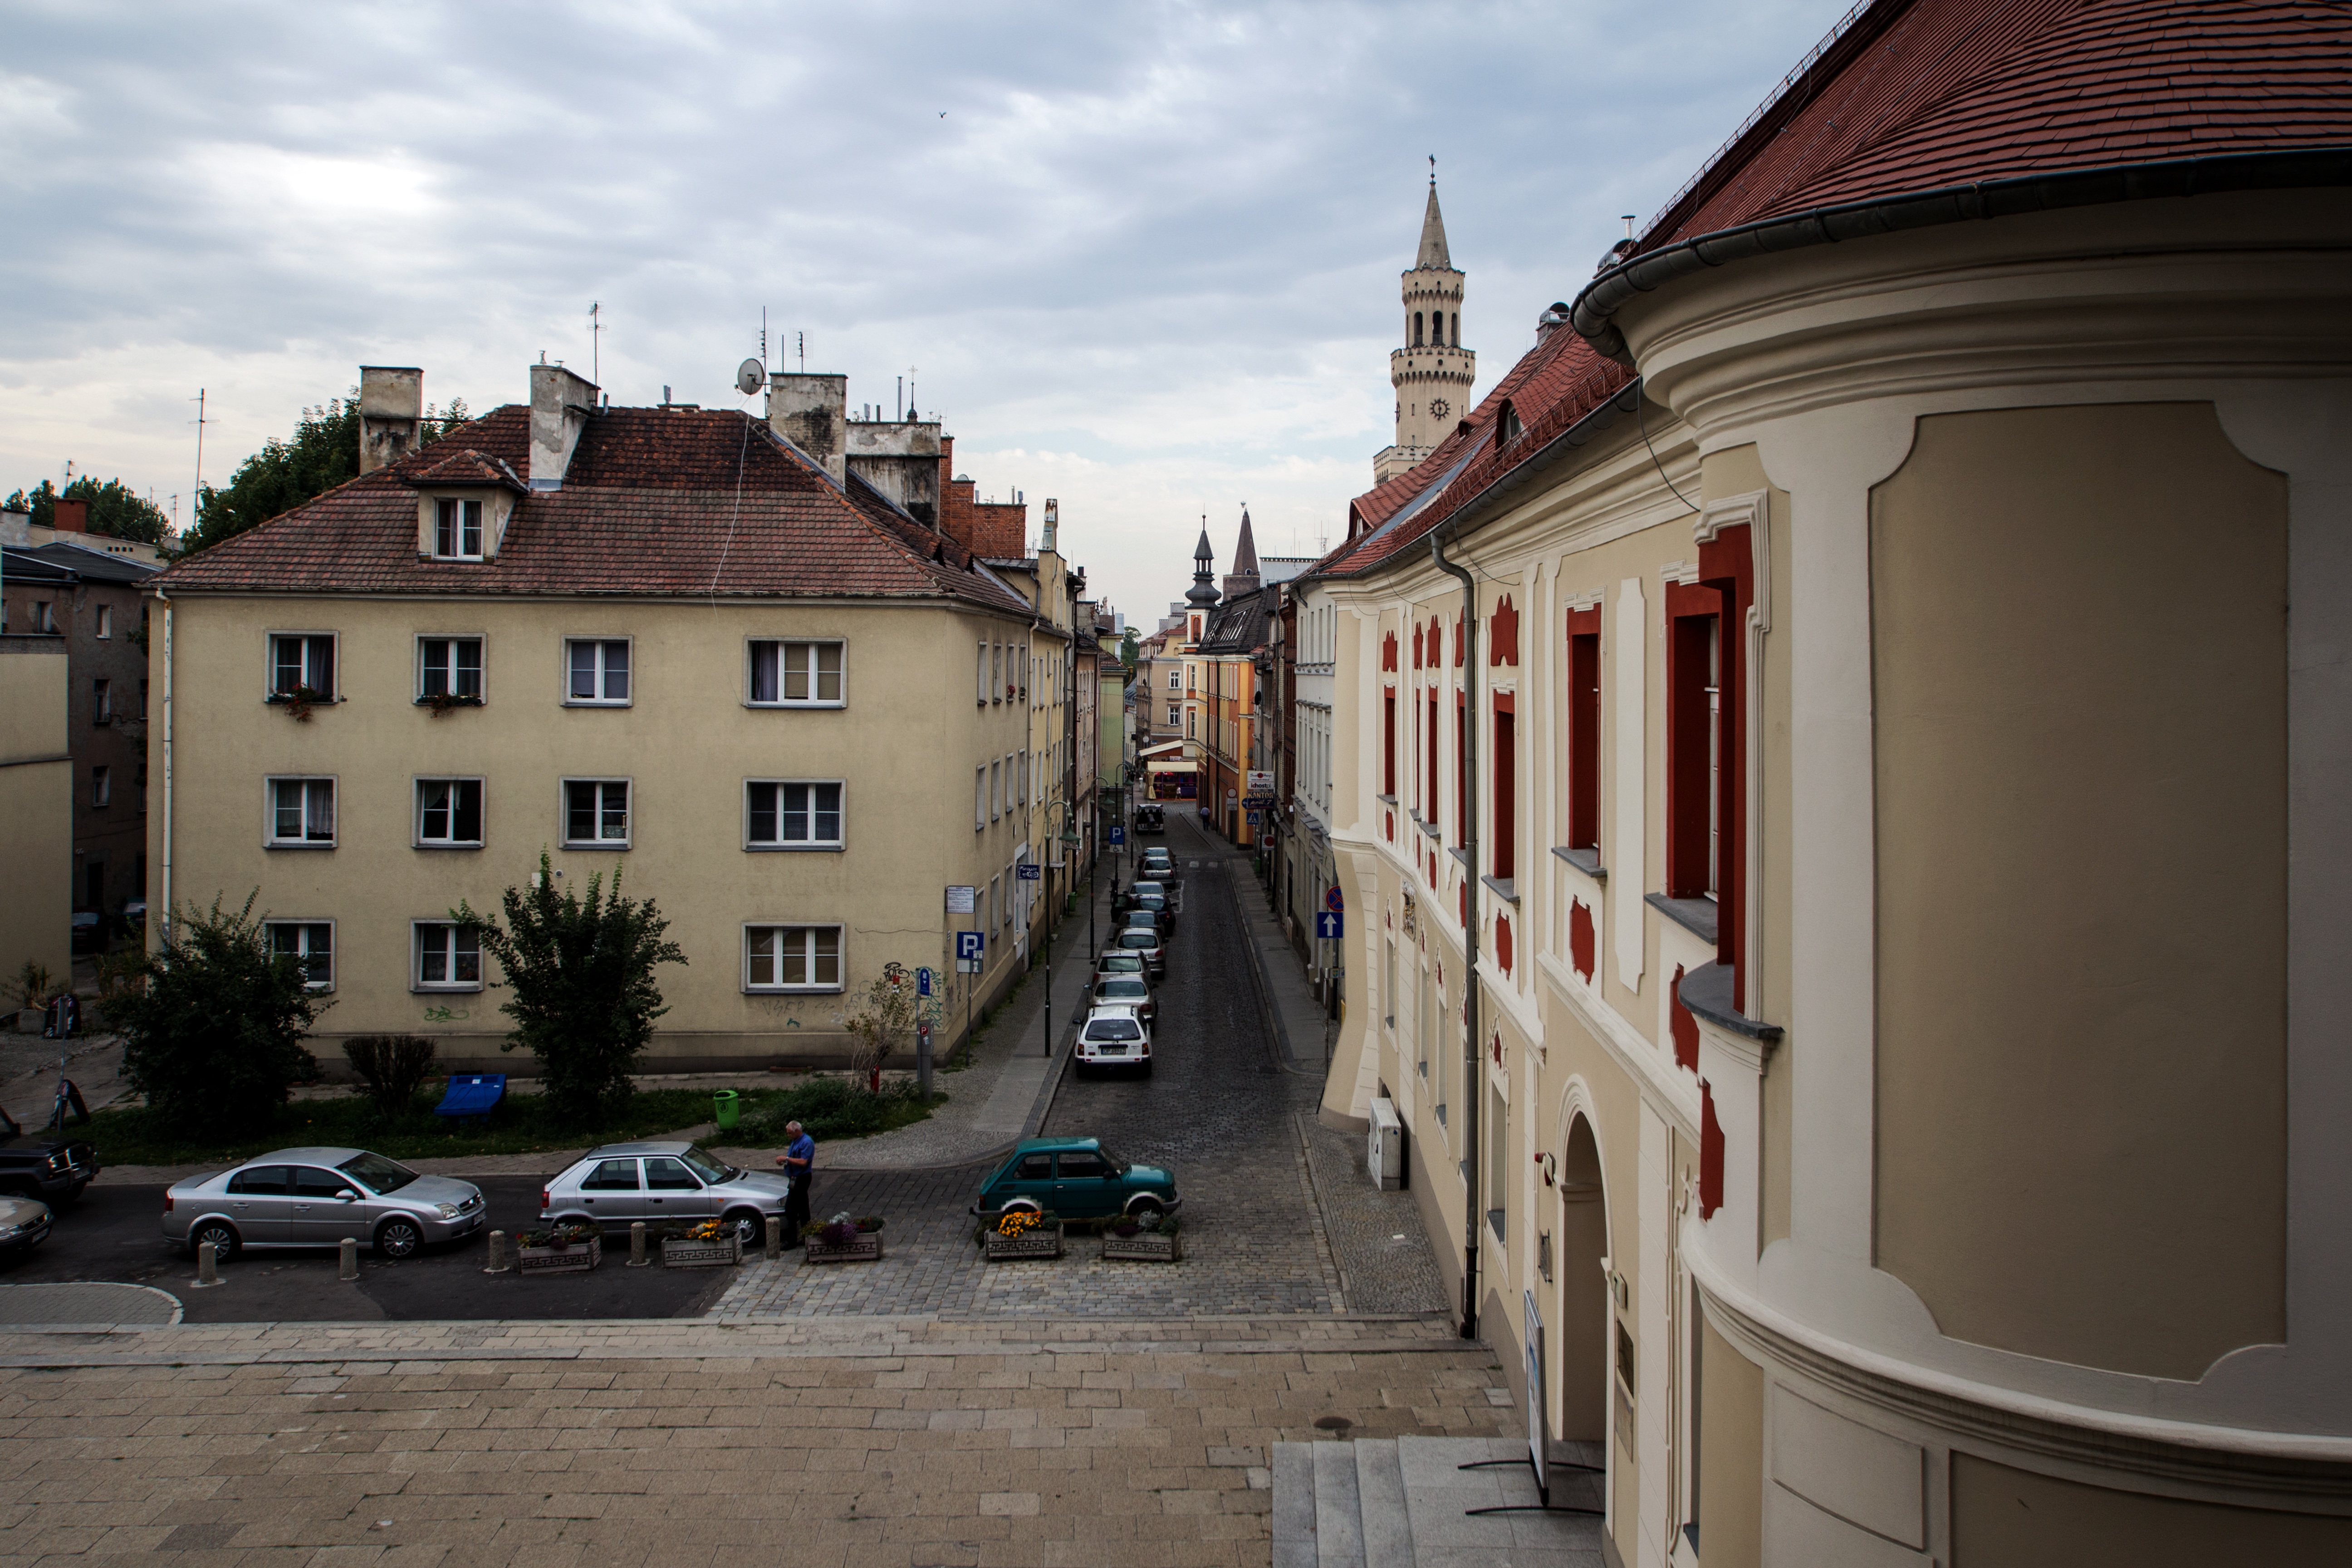
architecture, street, house, town, home, panorama, travel, village, waterway, estate, silesia, neighbourhood, opole, urban area, residential area